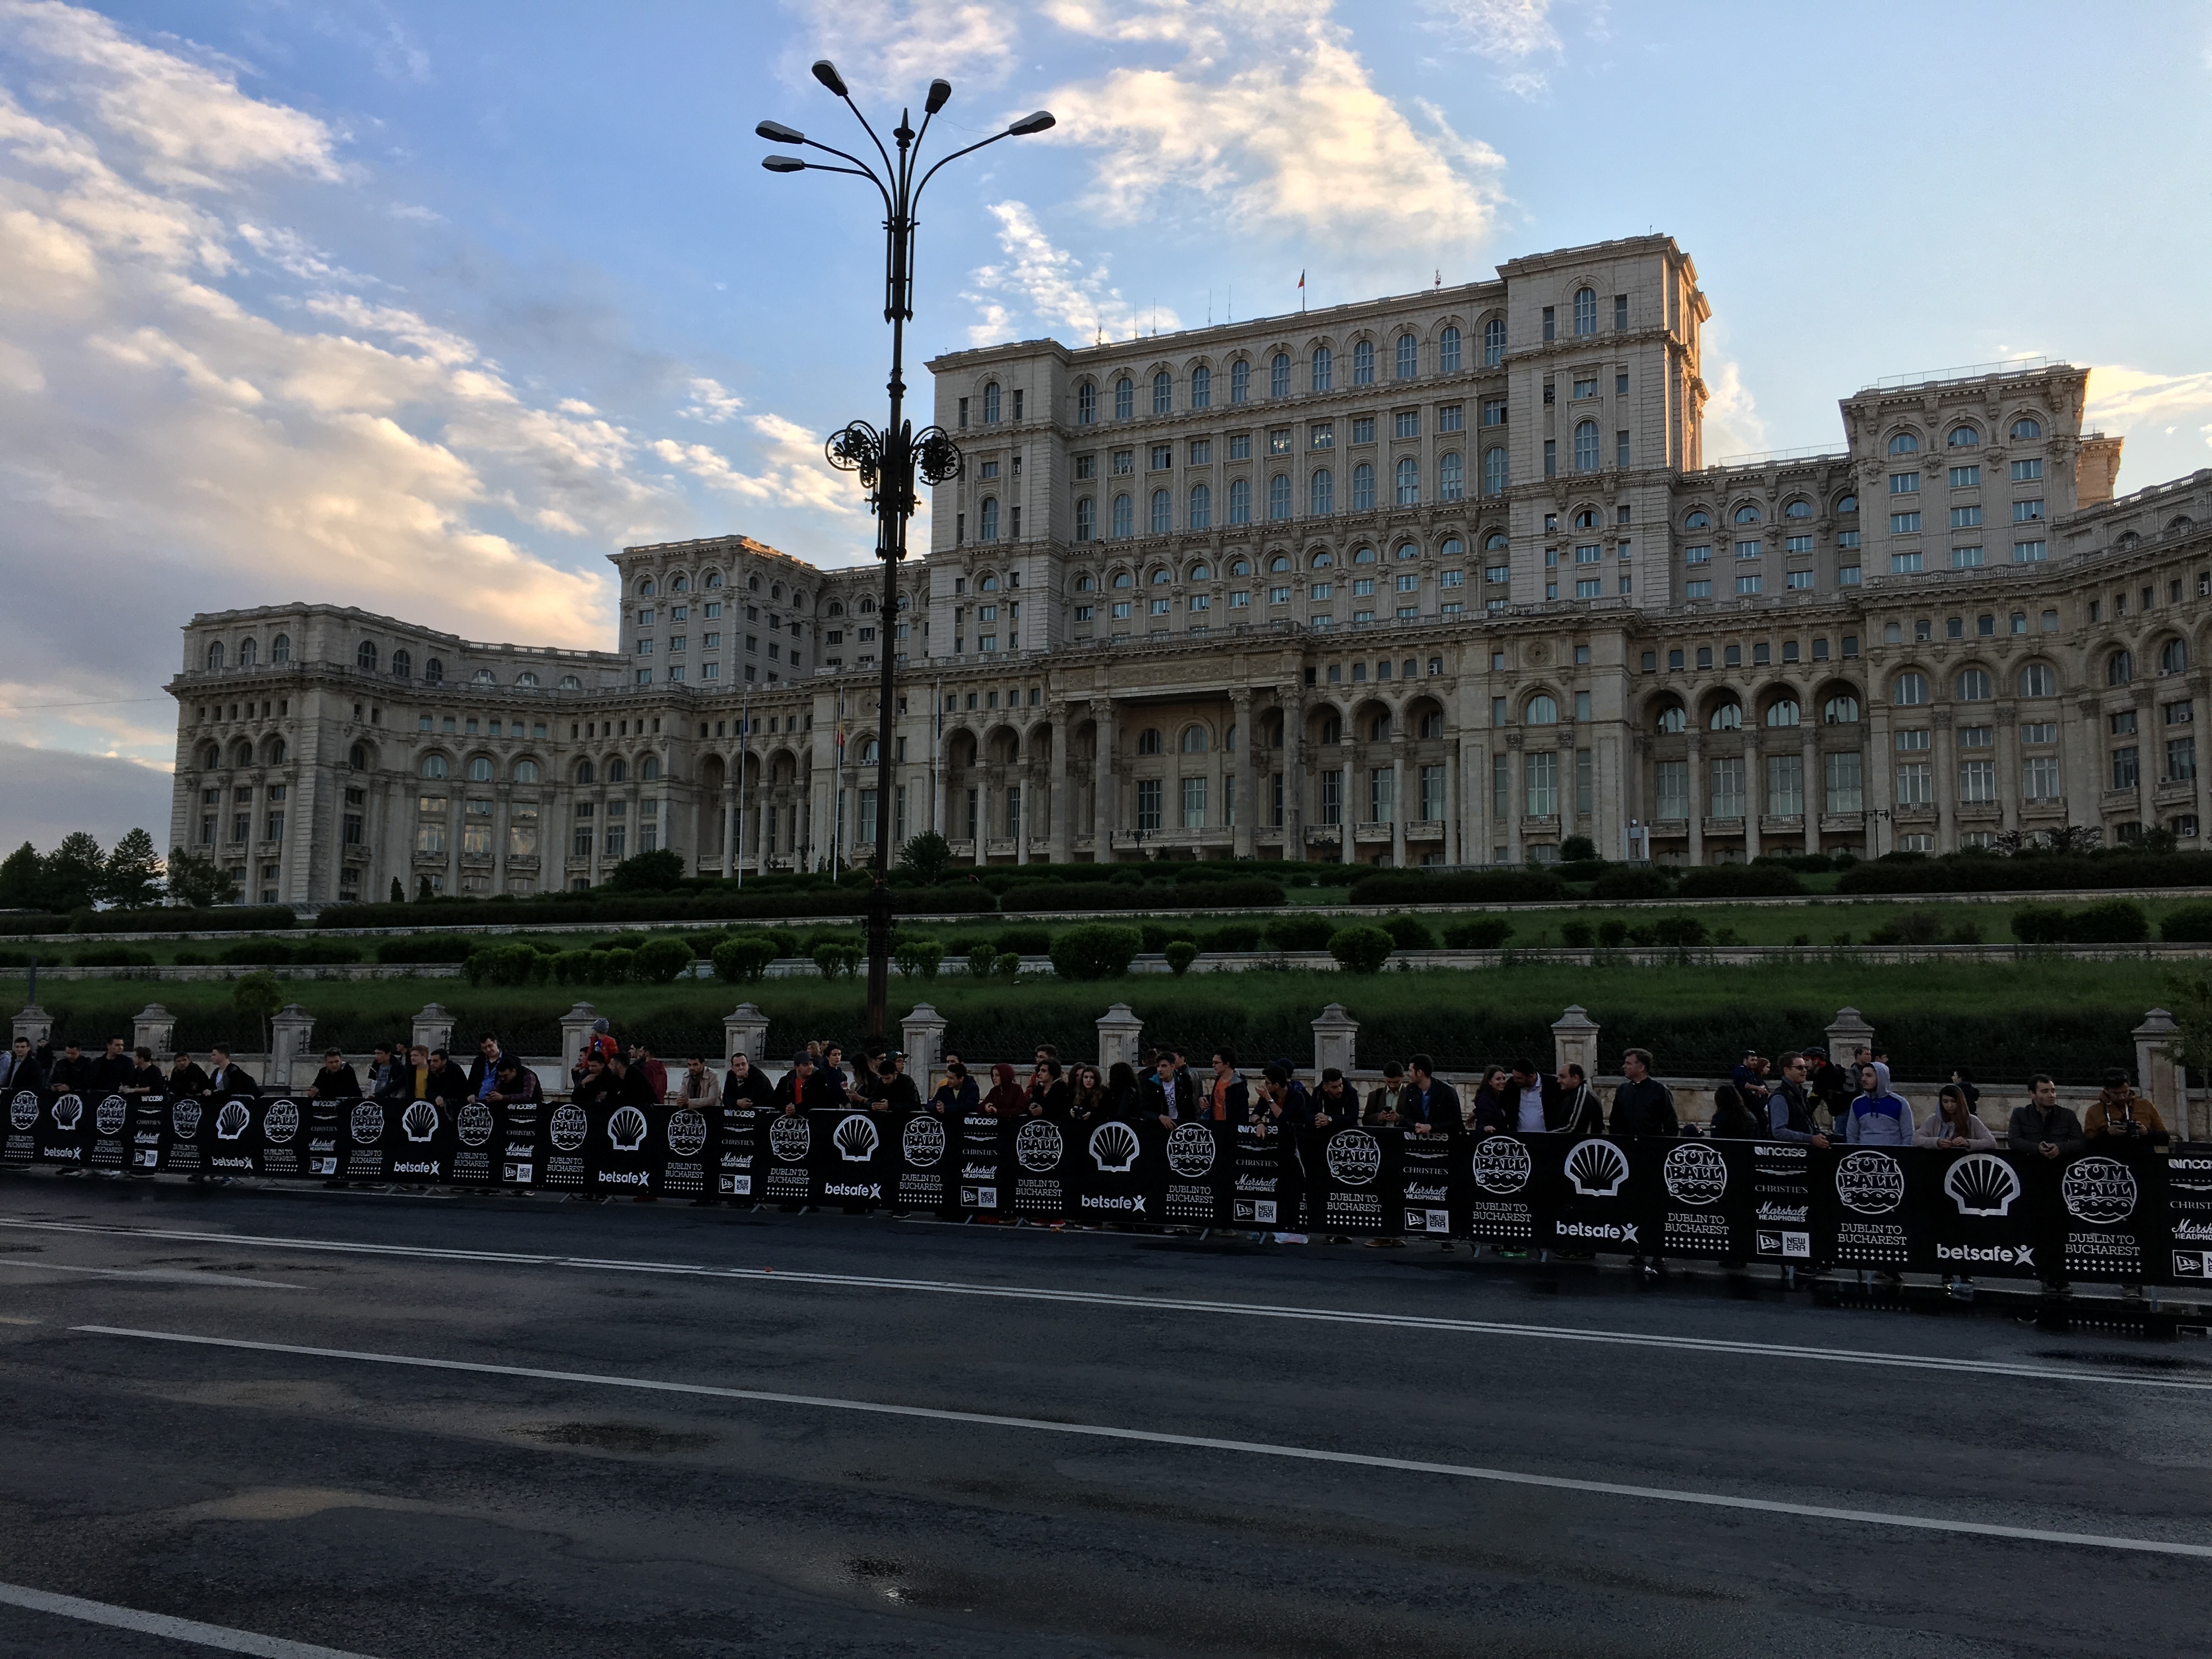
city, monument, downtown, plaza, landmark, memorial, town square, tours, human settlement